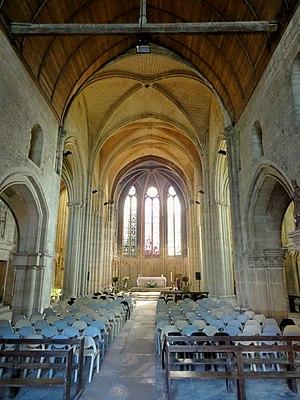
Vue générale intérieure.
L'ancienne collégiale Notre-Dame est une église catholique située à Montataire, au cœur de l'agglomération de Creil, dans le département de l'Oise, en France. Elle est édifiée à la fin du XIIᵉ siècle comme collégiale du seigneur de Montataire, et constitue à l'origine une dépendance du château. La nef et les bas-côtés subsistent de cette époque. Entre 1225 et 1230 environ, de nouveaux portails gothiques sont plaqués devant la façade et la troisième travée du bas-côté sud, et les deux bas-côtés sont voûtés d'ogives. Le voûtement de la nef est amorcé, mais est finalement ajourné et n'aboutira jamais. Entre 1250 et 1260, le chœur primitif est remplacé par un vaste chœur gothique rayonnant, qui peut être considéré comme l'une des principales réalisations de cette époque dans les environs, avec Agnetz et Chambly. Si le plan présente de nombreuses irrégularités et manque de symétrie, l'édifice séduit par son élégance, sa légèreté, sa luminosité, la qualité de la sculpture de ses chapiteaux et sa décoration soignée. La collégiale traverse les siècles sans subir de destructions sous les différentes guerres.